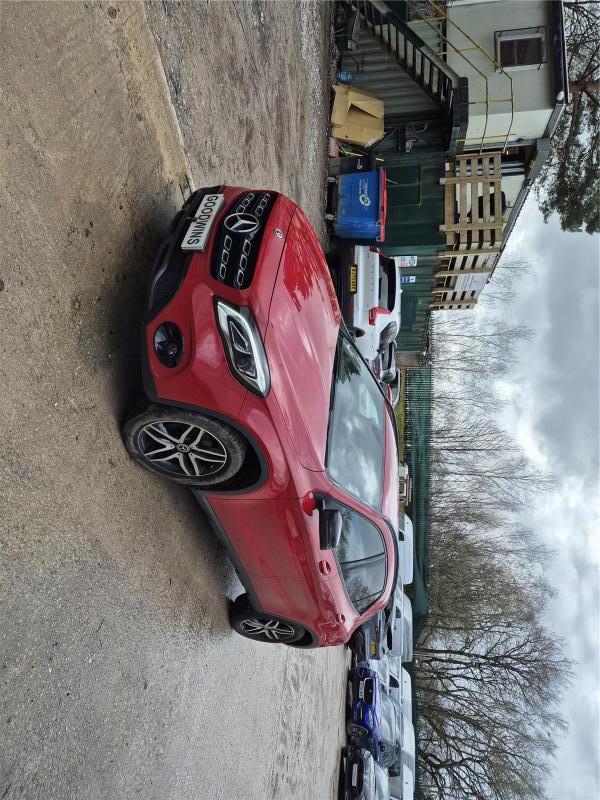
Aucun dommage détecté.
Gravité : aucun